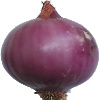
Label: Onion Red Peeled 1